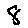
Label: 8